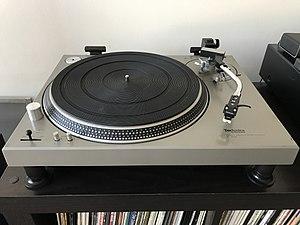
Une platine originale Technics SL-1200 de 1972